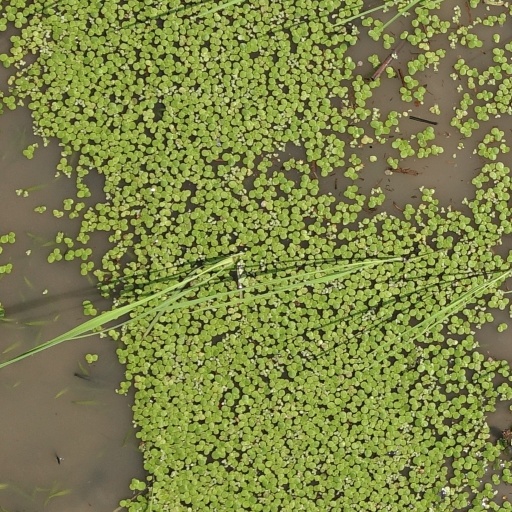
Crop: rice